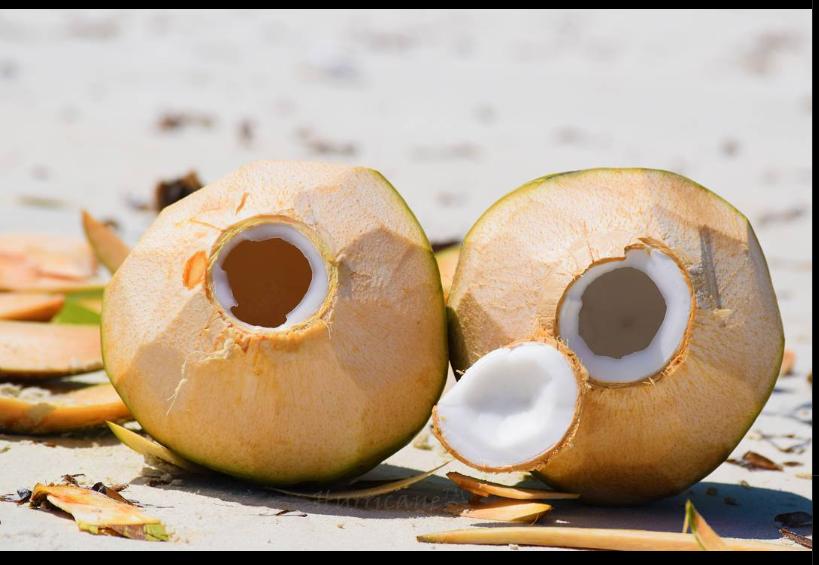
Nazi mbili zilizokatwa sehemu ya juu ili kunywa maji yake. Zina rangi ya kahawia njano na zinaonekana zikiwa zimekaa kwenye mchanga. Kipande kidogo cha nyama kikiwa kinaonekana karibu na tundu.